Tudor Manor

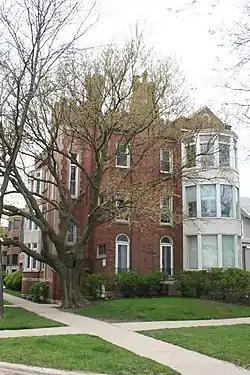
Tudor Manor in 2012

Tudor Manor is a historic apartment building at 524 Sheridan Square in Evanston, Illinois. The brick three-flat was built in 1916. Architect Louis C. Bouchard designed the building in the Tudor Revival style. The building's design includes multiple large bay windows, an arched entrance, a crenellated roofline, and multiple ornate chimneys. Each apartment originally included amenities such as a sunroom, a library, a maid's room, a fireplace, mahogany detailing, and a vacuum cleaning system.